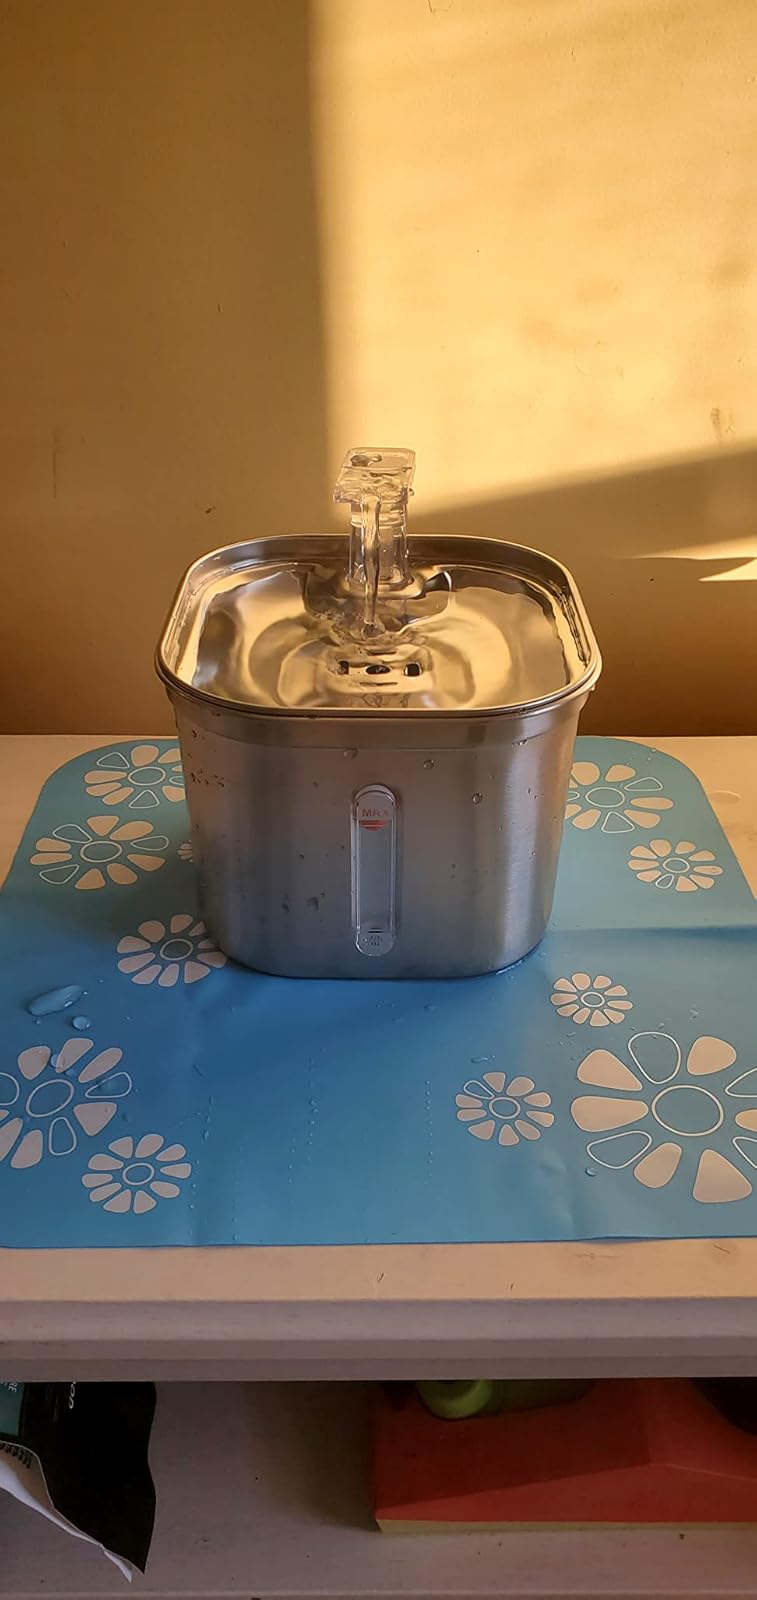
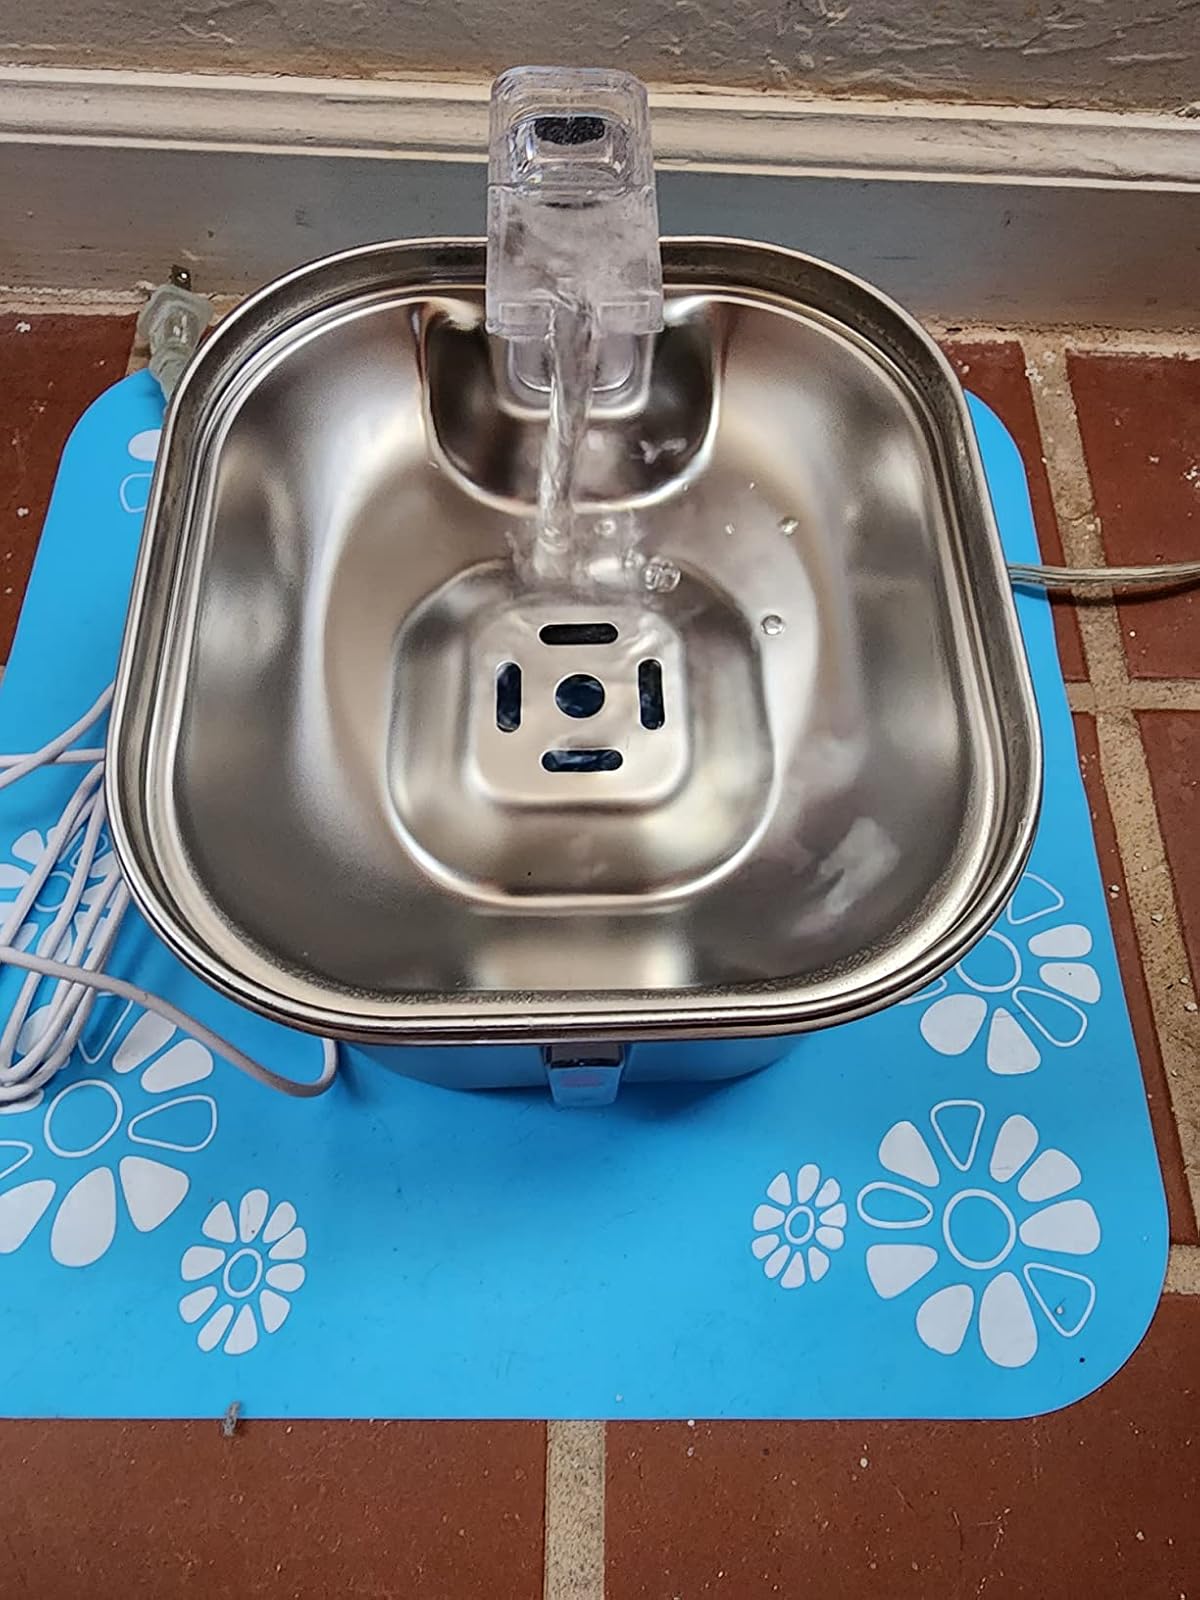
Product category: items_bowl
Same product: yes